Diffuse unilateral subacute neuroretinitis

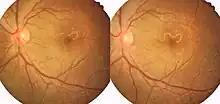
Left eye retina photograph shows moving nematode larva at the macular area

Diffuse unilateral subacute neuroretinitis (DUSN) is a rare condition that occurs in otherwise healthy, often young patients and is due to the presence of a subretinal nematode.